The Falcon, Battersea

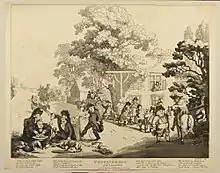
"Undertakers Regaling"1801 etching of a John Nixon caricature of The Falcon, playing on the name of the then landlord, Robert Death. Undertakers revell around the pub as in the background carriages ascending and descending the hill look to be in danger

The Falcon is a Grade II listed public house at 2 St John's Hill, Battersea, London.